Cape Byron Light

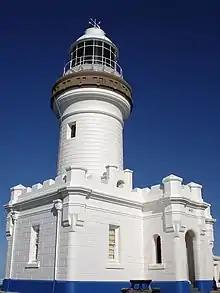
Cape Byron Light in 2006

Cape Byron Light, also called Cape Byron Lightstation, is an active heritage-listed lighthouse and now interpretative centre, interpretative space, maritime museum, administration office, retail building, accommodation, tourist attraction and visitor attraction located at Cape Byron on the Far North Coast of New South Wales, Australia. It was designed by Charles Harding and Cecil W. Darley and built from 1899 to 1901 by Messrs Mitchell & King. It is also known as Cape Byron Lightstation (including moveable items), Byron Bay Lighthouse, Cape Byron Headland and Cape Byron Headland Reserve. The property is owned by NSW National Parks & Wildlife Service.